United States federal budget

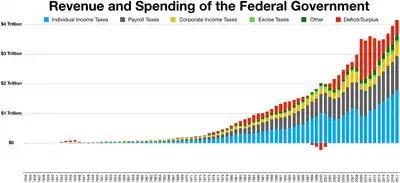
Revenue and Spending of the Federal Government History

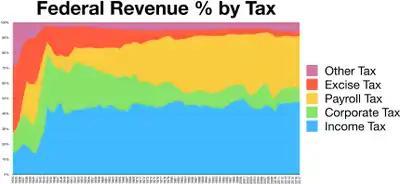
Taxes revenue by source chart history

Many of the debates surrounding the United States federal budget center around competing macroeconomic schools of thought. In general, Democrats favor the principles of Keynesian economics to encourage economic growth via a mixed economy of both private and public enterprise, a welfare state, and strong regulatory oversight. Conversely, Republicans and Libertarians generally support applying the principles of either "laissez-faire" or supply-side economics to grow the economy via small government, low taxes, limited regulation, and free enterprise. Debates have surrounded the appropriate size and role of the federal government since the founding of the country. These debates also deal with questions of morality, income equality, and intergenerational equity. For example, Congress adding to the debt today may or may not enhance the quality of life for future generations, who must also bear the additional interest and taxation burden.